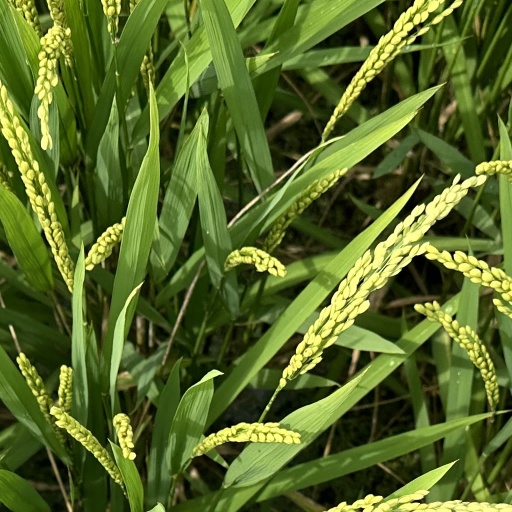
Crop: rice